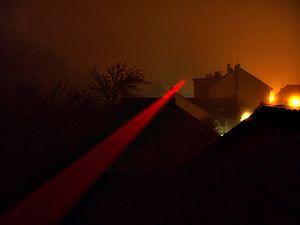
RONJA est un appareil de communications optiques en espace libre en provenance de République tchèque développé par Twibright Labs. Il permet la transmission de données sans fil en utilisant des faisceaux de lumière et peut être utilisé pour remplacer un segment de LAN en atteignant 10 MBit/s en full duplex Ethernet.